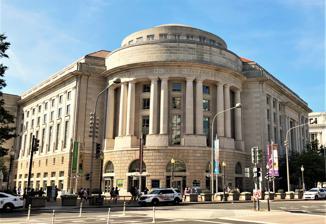
Building: Ronald Reagan Building and International Trade Center
Country: United States of America
Year built: 1998
Federal building in Washington, D.C. Ronald Reagan Building and International Trade Center Ronald Reagan Building and International Trade Center in 2021 Location in Washington, D.C. Show map of Central Washington, D.C. Ronald Reagan Building and International Trade Center (the District of Columbia) Show map of the District of Columbia Ronald Reagan Building and International Trade Center (the United States) Show map of the United States General information Address 1300 Pennsylvania Avenue NW Town or city Washington, D.C. Country United States Coordinates 38°53′38″N 77°1′51″W / 38.89389°N 77.03083°W / 38.89389; -77.03083 Inaugurated May 5, 1998 Cost $768 million Owner General Services Administration Technical details Size 11 acres (4.5 ha) Floor area 3,100,000 sq ft (290,000 m 2 ) Design and construction Architect(s) James Ingo Freed Architecture firm Pei Cobb Freed & Partners Ellerbe Becket Website itcdc .com The Ronald Reagan Building and International Trade Center , named after former United States President Ronald Reagan , is located in downtown Washington, D.C. , and was the first federal building in Washington designed for both governmental and private sector purposes. Each of the organizations located in the Pennsylvania Avenue building are dedicated to international trade and global relations. Organizations headquartered in this building include U.S. Customs and Border Protection (CBP), U.S. Agency for International Development (USAID), and the Woodrow Wilson International Center for Scholars . The first private sector lease was signed with investment banking firm Quarterdeck Investment Partners, Inc. The building hosts conferences, trade shows, cultural events, and outdoor concerts. Post-9/11 , security requirements for high-profile federal buildings has limited the amount of public access anticipated by the center's designers. History 20th century An illustration of Bethany Chapel, a mission of New York Avenue Presbyterian Church , that was built in 1874 and later razed as part Federal Triangle 's construction The building is located near Federal Triangle station in Washington, D.C. , an area once heavily populated with saloons and brothels . The federal government purchased the land in the 1920s, and it was to be part of the Federal Triangle redevelopment of the late 1920s and 1930s. Until development on the current building began, the area known as the "Great Plaza" was used as a massive downtown parking lot. In the 1960s and 1970s, efforts were under way to finish Federal Triangle by building a large office building on the site of the parking lot. The first effort came in 1972, when the Nixon administration proposed building a $126 million office building on the lot in time for the national bicentennial in 1976. But this proposal was never seriously contemplated or funded. One outcome of the Nixon proposal was "the Weese Plan". The Nixon administration commissioned the architecture planning firm of Harry Weese & Associates to come up with a master plan for the continued development of Federal Triangle. The Master Plan, which was later called the Weese Plan,  proposed a massive new federal office building on the parking lots of the Triangle and a new series of pedestrian paths throughout the complex, titled "Federal Walk". Federal Walk would not only be a network of sidewalks designed to showcase the architecture of Federal Triangle; it also included destinations such as spots for tourists to wait for tours of the interiors of each building, outdoor art, places for rest and contemplation, and cafes and restaurants. Federal Walk was gradually implemented in piecemeal fashion over the next 15 years, although it still remained incomplete as of 1997. The General Services Administration (GSA) held a competition in 1982 to select a design for a 10-story office building to replace the parking lot, but planning bodies refused to approve the plan. Plans for construction of an office building on the Federal Triangle parking lot site found support in 1986. The Federal City Council , a private civic organization which had been promoting the construction of a $200 million international trade center in the District of Columbia, advocated construction of its proposed building at Federal Triangle. Reagan administration officials favored the plan, and in October 1986 the proposal received the backing of the GSA. The idea received support from Democrats in Congress as well, especially from Senator Daniel Patrick Moynihan , a former Kennedy administration aide who had long championed completion of the Federal Triangle. There was some opposition to the idea from planning officials and others, who were dismayed at the loss of parking in the downtown area and who feared that the trade center's proposed 1,300 to 2,600 underground parking slots would not be built due to poor soil conditions. A bill was passed (almost unanimously) by Congress on August 7, 1987, to provide $362 million for the construction of an "International Cultural and Trade Center" on the parking lot at Federal Triangle. The plan was to provide office space for both the U.S. Departments of Justice and State . The legislation also provided that although the U.S. government would finance the building, a private developer would construct it. The federal government would lease space from the private developer for 30 years, after which ownership of the building would revert to the government. The bill also required the building to be financially self-supporting within two years of its completion. The rental prices throughout the lease's term would remain stable. It was only the fifth time the government had signed a "lease-to-own" agreement. With 1.4 million square feet (130,000 m 2 ) of office space and 500,000 square feet (46,000 m 2 ) of space for trade center activities, the planned trade center would be larger than any other federally owned building except for The Pentagon . The bill also required that the trade center be "designed in harmony with historical and government buildings in the vicinity, ... reflect the symbolic importance and historic character of Pennsylvania Avenue and the Nation's Capital, and ... represent the dignity and stability of the Federal Government ." A nine-member panel was established to approve any plans, and included the Secretaries of State, Agriculture , and Commerce; the Mayor of the District of Columbia ; and five members of the public. The building was expected to be completed in 1992. President Reagan signed the Federal Triangle Development Act into law on August 22, 1987. Preliminary design specifications required that the final building be no taller than the existing Federal Triangle structures, be constructed of similar materials, emphasize pedestrian traffic, and have a "sympathetic" architectural style. An architectural model by the firms of Notter Finegold & Alexander , Mariani & Associates, and Bryant & Bryant depicted a building with a long, uninterrupted facade along 14th Street NW and two colonnaded hemicycles on the east side (matching the Post Office Department building's hemicycle). The preliminary design specs were criticized for not more clearly specifying the architectural style, for bringing another 10,000 new workers to Federal Triangle each day, and for reducing the required number of parking spaces by 30 percent to just 1,300. The five public members of the design committee were named on April 6, 1988, and were former Senator Charles H. Percy , chair; Harry McPherson , president of the Federal City Council; Donald A. Brown, chair of the Federal City Council's International Center Task Force; Michael R. Garder, a member of the Pennsylvania Avenue Development Corporation ; and Judah C. Sommer, a local attorney. Groundbreaking on the now-$350 million building was scheduled for 1989, and completion in 1993. Disagreements broke out in mid-1988 over which federal agencies should take up residence in the structure, and whether they should be trade- or foreign-policy related. Seven designs were submitted in June 1989, each incorporating a base-middle-crown structure and enclosed in traditional materials, including a limestone facade, vertical glass windows, and terra-cotta roof tiles. Each design incorporated a new home for the Woodrow Wilson International Center for Scholars (a Smithsonian Institution entity), an outdoor memorial to President Woodrow Wilson , and exhibition and retail space. Construction began in mid-1989. Contractors estimated the cost of the building at between $550 million and $800 million, far higher than the anticipated $350 million original price tag. The design committee picked the $738.3 million design submitted by Pei Cobb Freed & Partners in October 1989. A consortium, the Delta Partnership, led by New York City developer William Zeckendorf Jr. and Larry Silverstein , was chosen to build and operate the building and lease it to the government. One of the firms that previously lost the contract for the building's construction subsequently challenged the bidding process. Significant cost increases led to the project being mothballed by the George H. W. Bush administration . The GSA refused to sign the draft lease, arguing that the building's rental costs were too high and would cost, rather than save, the federal government between $18 million and $24 million a year. Although Pei Cobb Freed agreed to investigate design changes to make the project less costly, at least one member of Congress declared the project dead. In September 1990, the architectural team made changes, which cut $82 million from the cost of the building, including eliminating two theaters, scaling down the reception hall, using plaster rather than stone, substituting aluminum for bronze in the trim, and reducing the size of interior doors, which reduced the building cost to $656 million. In January 1991, another design change came when the number of parking spaces at the building was increased by 12.6 percent to 2,500 spaces. But the changes did not resolve the controversies enveloping the project. Design committee member Donald A. Brown quit the committee in late 1991, complaining that the Bush administration was meddling in the project's design. Two days later, Eleanor Holmes Norton ,  delegate to Congress, repeated these charges. On January 19, 1992, even as the foundation for the trade center was being dug, the GSA said the building would not achieve financial self-sufficiency. A separate report commissioned by the Bush administration reached similar conclusions. On January 25, 1992, the Bush administration cancelled the international trade center construction project. Days later, a United States district court ruled that Delta Partnership had been chosen in violation of federal contracting guidelines, although the court also refused to overturn the award after finding no bias in the award process. Construction experts decried the decision, saying that the building's costs could balloon to more than $1.2 billion if construction were resumed at a later time. The decision to cancel the building was reversed on December 2, 1993, by the Clinton administration . Although the building was originally designed to be a major tourist destination and provide a boost to economic development in the downtown area, the building was repurposed to be a simple office building. Rather than a mix of federal and private renters, federal agencies were now scheduled to occupy 80 percent of the office space. By January 1995, the structure was two years behind schedule. By September 1995, a tentative occupancy date of December 1996 had been set. The building was named for former President Ronald Reagan in October 1995. There were still occasional design glitches.  The GSA approved two major sculptures for the Woodrow Wilson Plaza in 1994, but were abruptly ordered to halt work on them in June 1996 before being ordered to proceed again on them the following month, in July 1996. Construction slipped further, and by January 1997 occupancy was scheduled for the following summer. Construction continued to fall behind schedule, with completion not expected until summer 1998. Federal officials nonetheless planned to move more than 480 Environmental Protection Agency (EPA) employees into the building in July 1997. By this time, security concerns had led to several additional design changes, including a reduction in the number of parking spaces to just 1,900, and the cost of the building's construction had risen to $738 million. Opening The 14th Street NW facade of the Ronald Reagan Building in 2006 The Ronald Reagan Building opened on May 5, 1998. President Bill Clinton and former First Lady Nancy Reagan dedicated the building. Three large pieces of artwork were included in the building. The first, by sculptor and Washington, D.C. native Stephen Robin, is a gigantic rose with stem and a lily, both made out of cast aluminum and lying on stone pedestals. The second, by Washington, D.C. native Martin Puryear , is a Minimalist tower of brown welded metal titled "Bearing Witness", which stands in Woodrow Wilson Plaza. The third, located inside the building's atrium, is a multi-story neon installation by Keith Sonnier titled "Route Zenith". The structure's final cost was $818 million. 21st century In early 2015, the GSA announced that the interior spaces of the Reagan Building had "reached the anticipated end of life cycle in nearly all areas of finishes, carpets, furniture, fixtures and equipment", and it began seeking contractors to extensively renovate the structure. Occupants In addition to CBP, AID and the Wilson Center, other federal agencies with offices in the building include the Department of Commerce , EPA and GSA. Other tenants include the National Children's Museum , several retail shops and various commercial and nonprofit organizations. Events The conference center hosts over 1,200 events each year, including many of Washington's annual social galas such as the Washington International Trade Association 's Annual Dinner, and formerly including the Conservative Political Action Conference . The International Trade Center offers two large ballrooms, exhibition space, pre-function space, and other reception spaces. The outdoor, four-acre Woodrow Wilson Plaza is also used in special events and galas. With the city's largest parking garage, information center, and a Washington Metro station, the building is visited by over one million tourists each year. The summer concert series held on the Woodrow Wilson Plaza and the many food options draw many to the building during the lunch hour. The National Children's Museum opened in the building on February 24, 2020. Gallery Atrium Lobby Tetrahedral skylight Food court with diner Under construction With black drapes and photographs following Reagan's death in 2004 The building houses a segment of the Berlin Wall . See also List of convention centers in the United States List of world trade centers World Trade Centers Association Architecture of Washington, D.C. References